Otter Kill

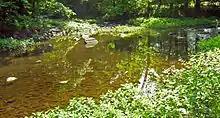
Confluence with Cromline Creek (top), creating Moodna Creek (left)

At Brown's Pond near the hamlet of Rock Tavern, it goes over a small dam, crosses under Routes 207 and 208, then turns to the south, paralleling the latter highway. It crosses under the Port Jervis Line once again. Just after flowing under Route 208 again at an eastward bend of the highway, it meets Cromline Creek and the two continue as Moodna Creek to the Hudson at Cornwall.